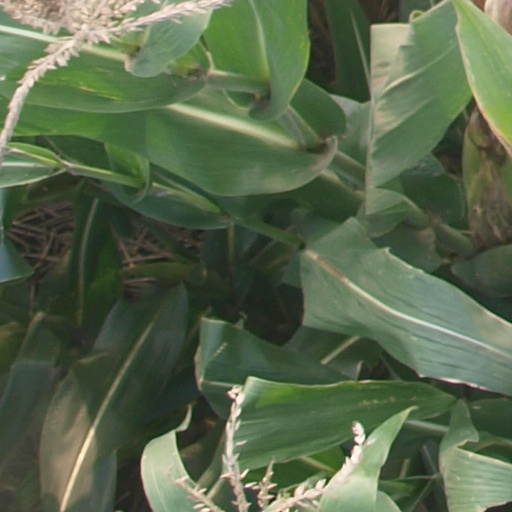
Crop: maize; corn